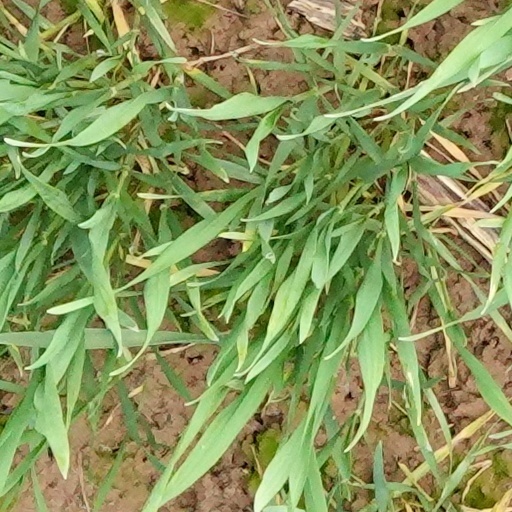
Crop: wheat